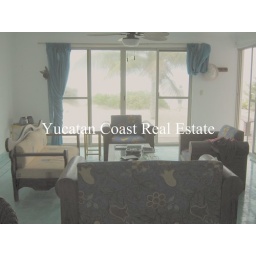
This sitting area looks out over the beach and you can access it through the sliding glass doors